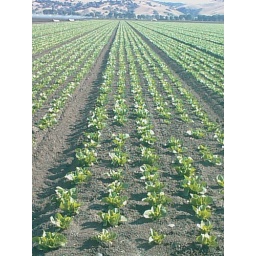
Salinas: the commute from home in the hills to office downtown